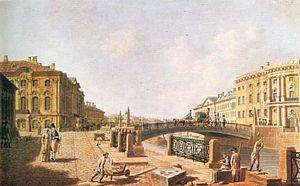
Le pont Vert est un pont de Saint-Pétersbourg qui enjambe la Moïka dans le prolongement de la perspective Nevski. Il mesure 39,8m de long et 38,7m de large.
Benjamin Patersen, né le 2 septembre 1748 ou 1750 à Varberg et mort en 1814 ou 1815 à Saint-Pétersbourg, est un peintre et graveur suédois actif en Russie.